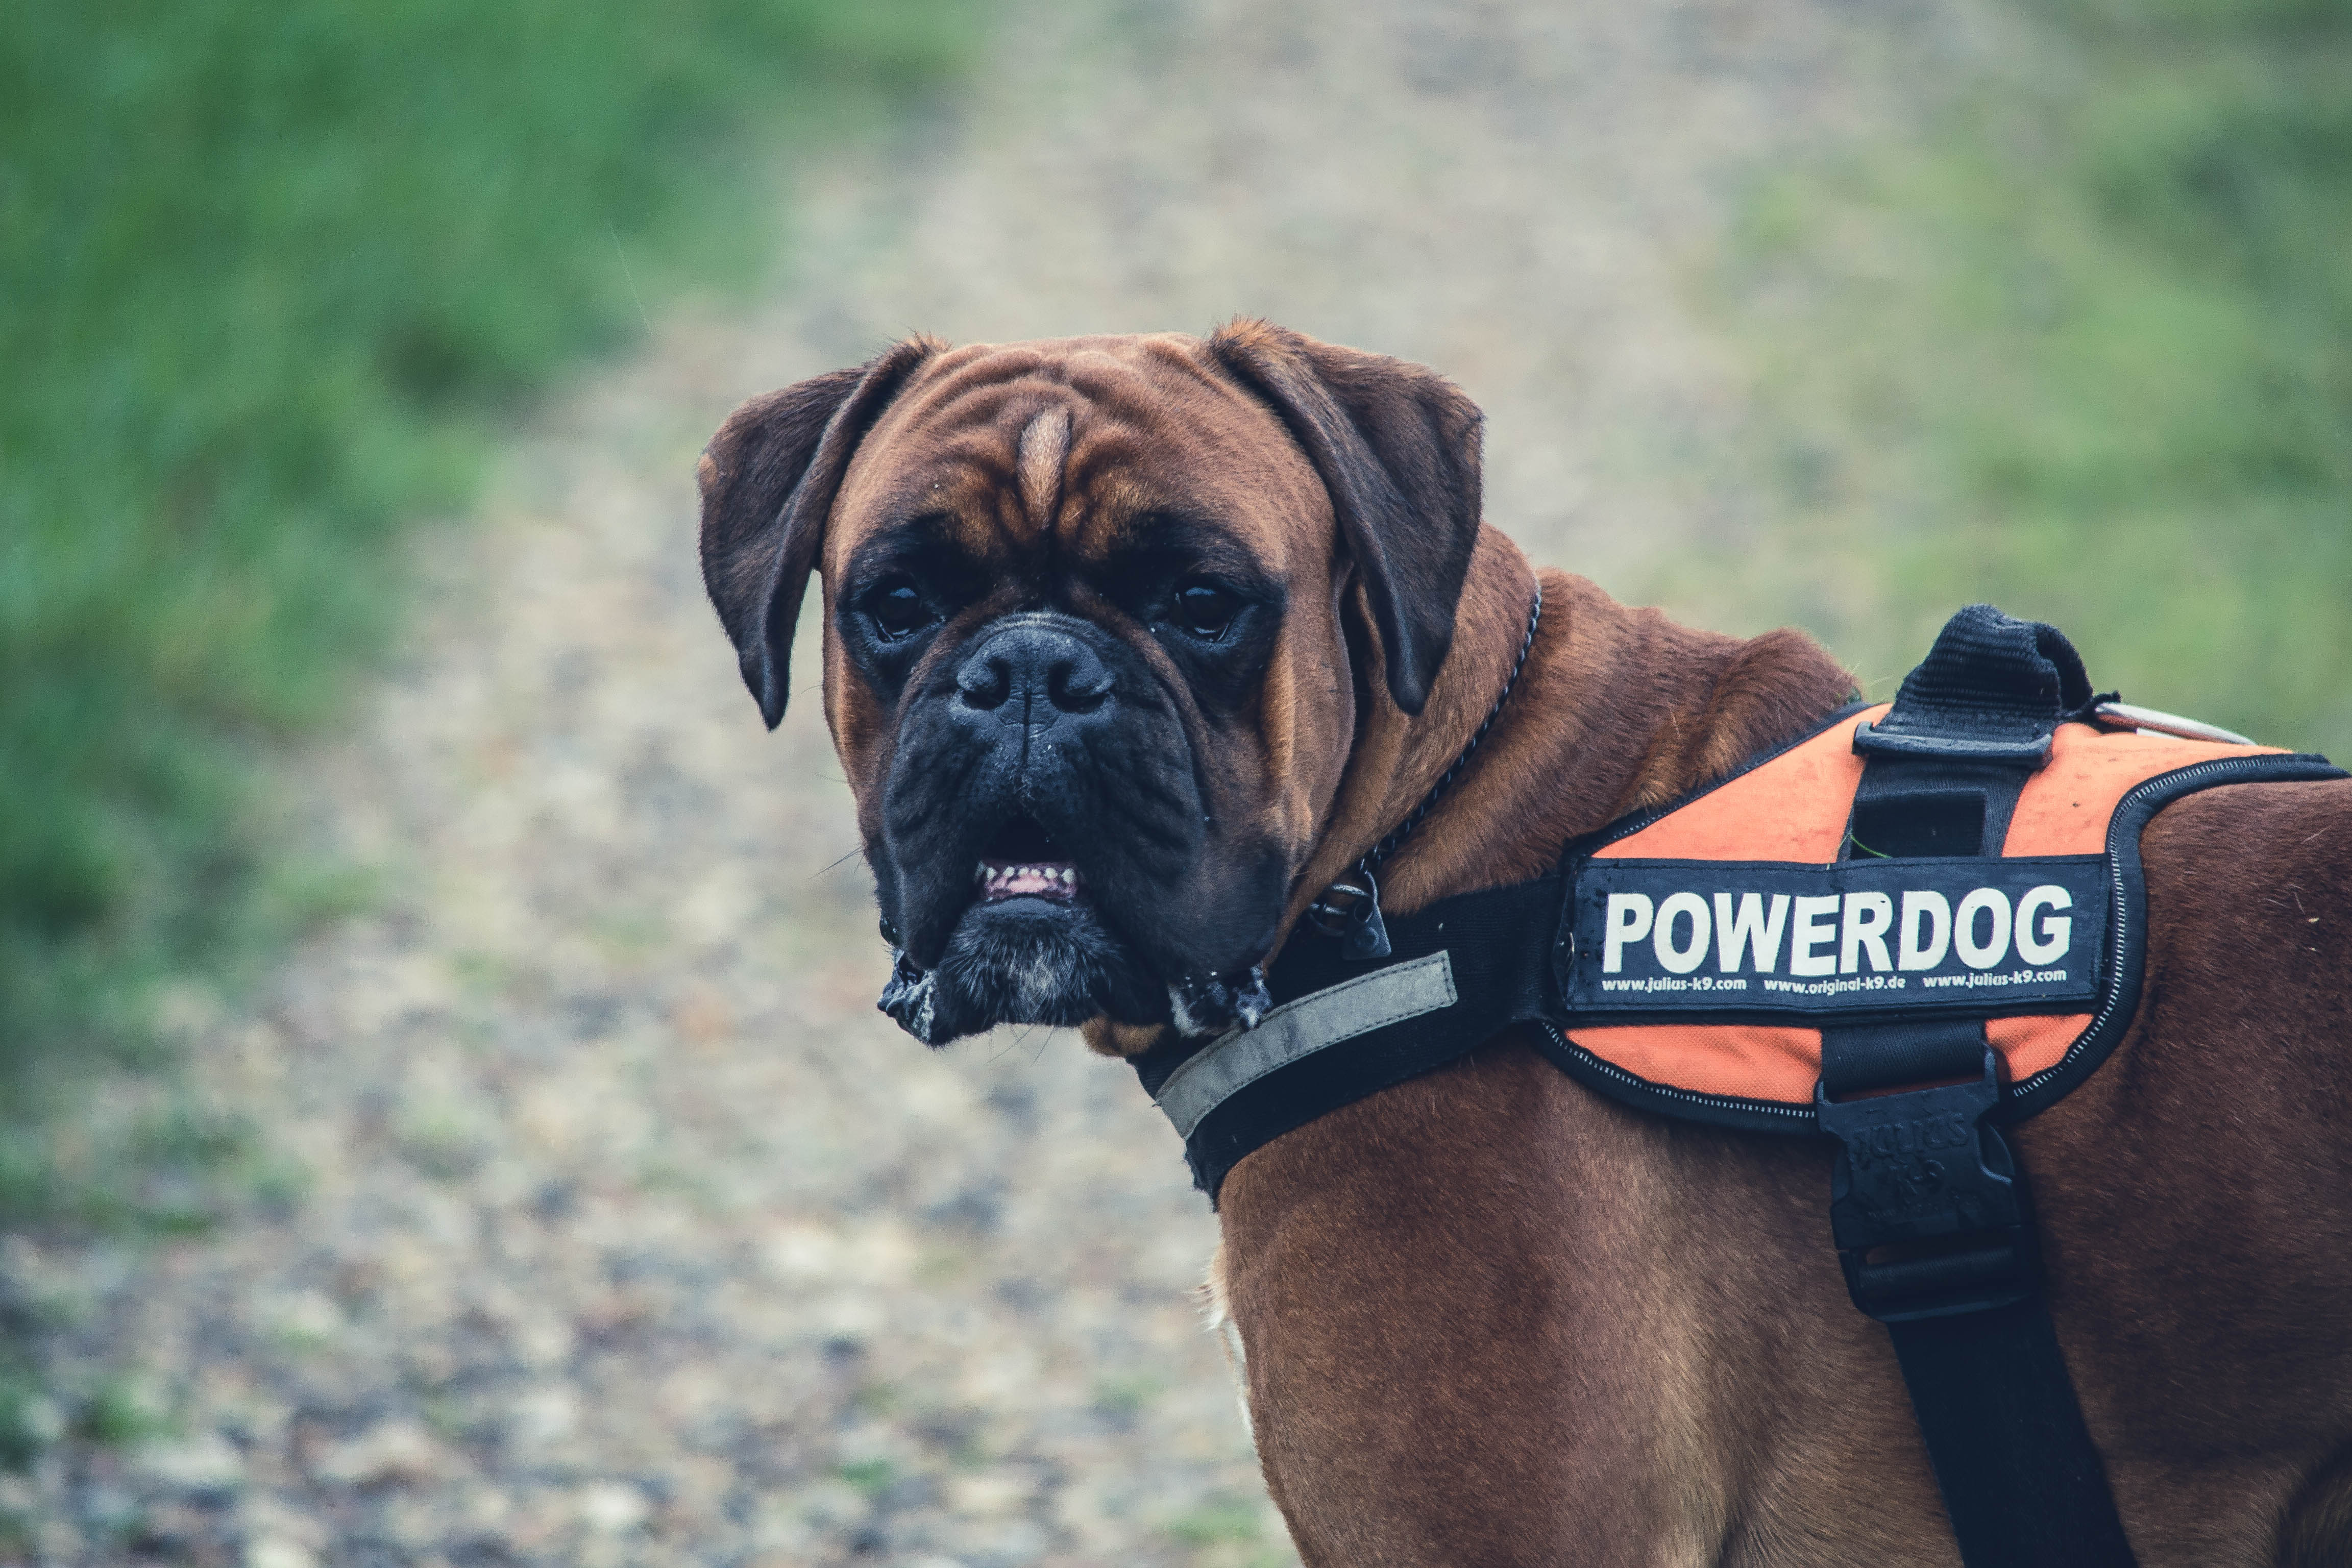
outdoor, sport, puppy, dog, animal, canine, male, pet, park, brown, mammal, boxer, vertebrate, big, cane, guard, dog breed, corso, dangerous, breed, defense, guard dog, bullmastiff, boerboel, dog like mammal, dog crossbreeds, cane corso, power dog